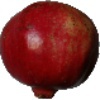
Label: pomegranate